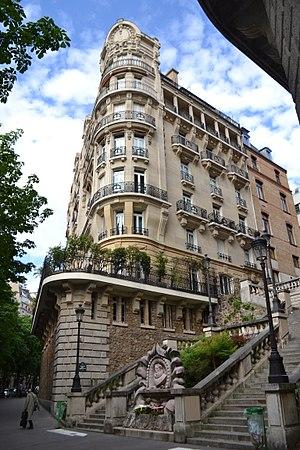
Immeuble du 1 avenue de Camoëns, Paris 16e. Architecte
L'avenue de Camoëns est une voie du 16ᵉ arrondissement de Paris dans le quartier de la Muette.